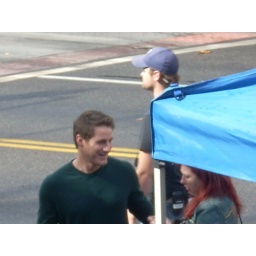
Eli Stone shot an episode outside our balcony in Burbank, turning the street into San Francisco for one day.